Ślęza Wrocław (women's basketball)

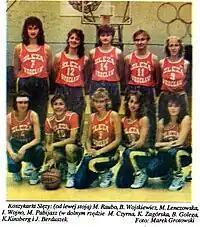
Ślęza Wrocław in 1990.

Ślęza Wrocław is a Polish professional women's basketball club that was founded in 1953 in the city of Wrocław. Ślęza Wrocław plays in the Energa Basket Liga Kobiet, the highest competition in Poland. In the 2017-18 season the team is also playing in EuroCup Women.